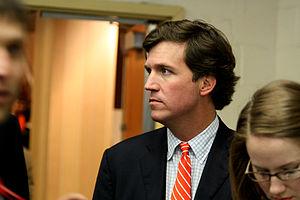
Tucker Carlson, né le 16 mai 1969 à San Francisco, est un éditorialiste et animateur de télévision américain. Il présente l'émission Tucker Carlson Tonight sur Fox News Channel depuis 2016, suivie par environ trois millions de téléspectateurs quotidiennement, assurant la première place de la chaîne en début de soirée devant CNN et MSNBC.